The Forbidden Territory

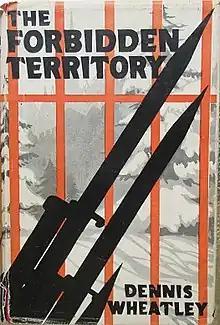
First edition cover

The Forbidden Territory is a novel by British writer Dennis Wheatley, published by Hutchinson in 1933. His first published novel, it was an instant success and was translated into a number of languages. Alfred Hitchcock quickly bought the film rights.